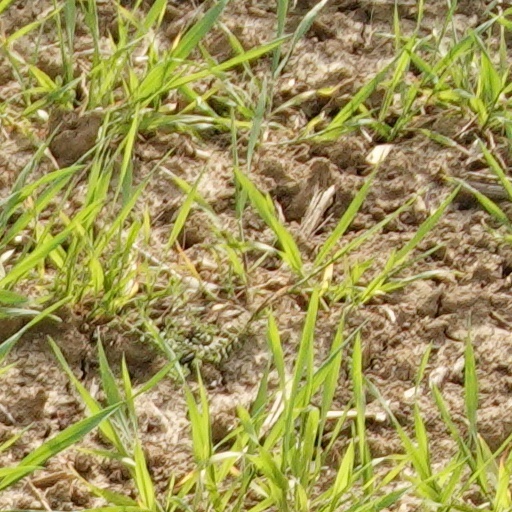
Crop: wheat